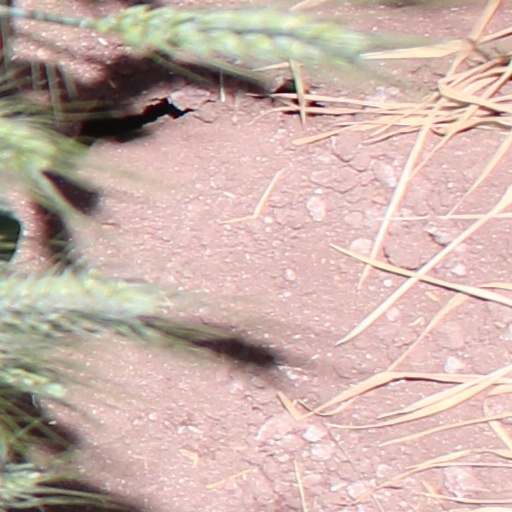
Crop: wheat